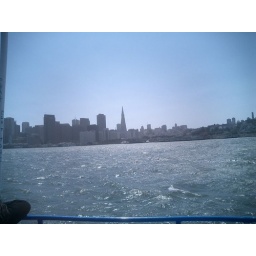
not a cloud in the sky